Alek Popov

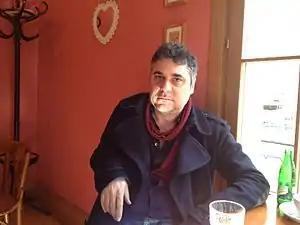

Alek Vasilev Popov (16 January 1966 – 22 March 2024) was a Bulgarian novelist, short story writer, essayist and scriptwriter, author of the novel "Mission London".